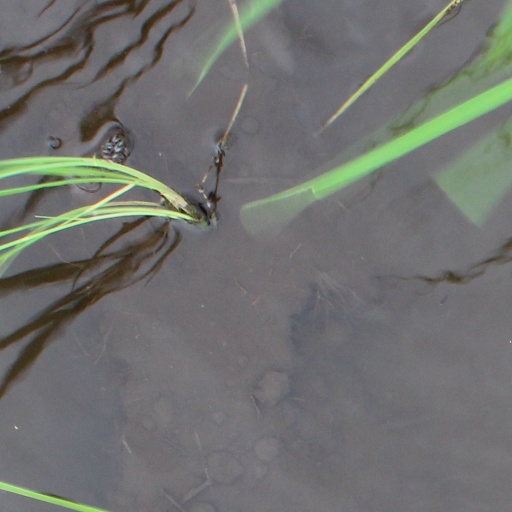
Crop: rice